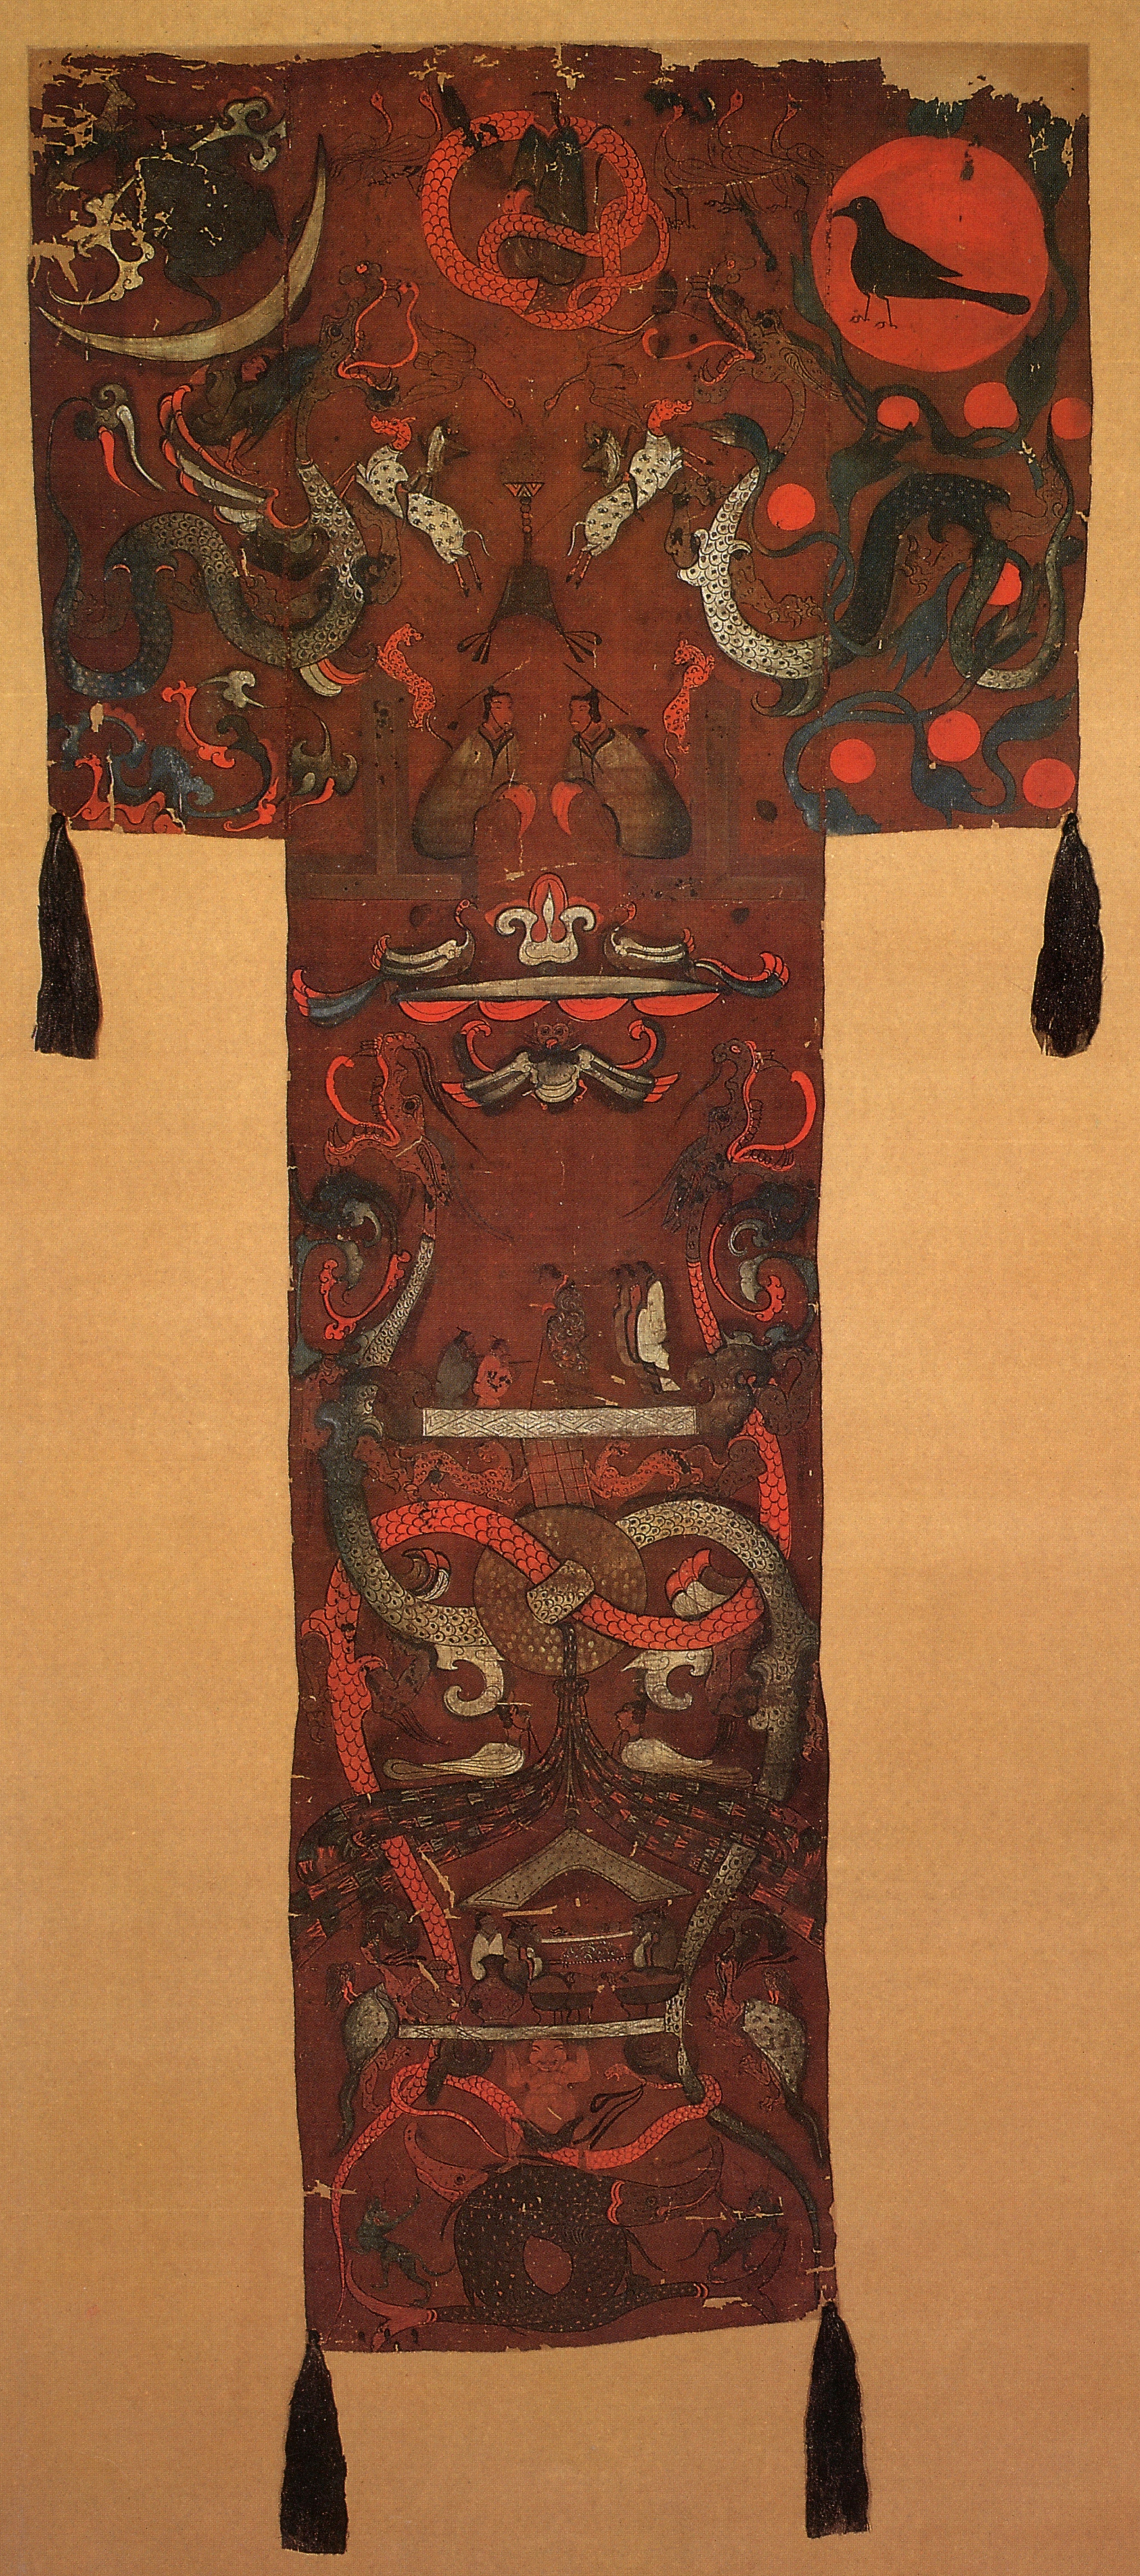
pattern, red, clothing, material, painting, textile, art, design, tapestry, china, flooring, t shirt, paintings on silk, in han dynasty